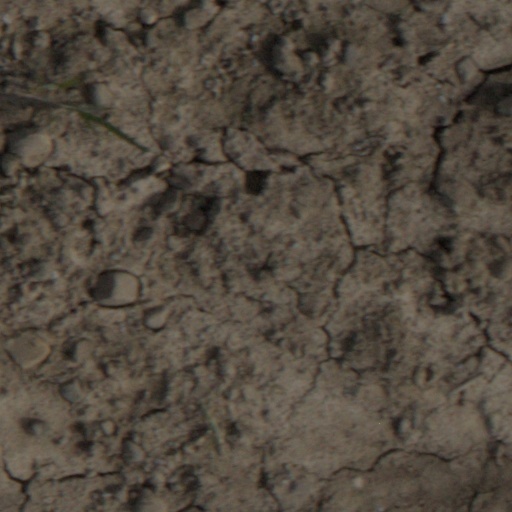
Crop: wheat